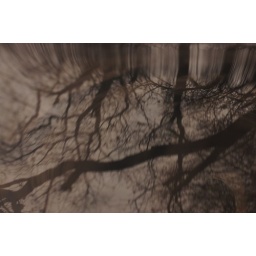
reflection of a tree in a car window. No filters, no editing.